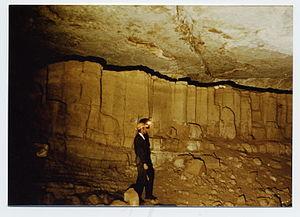
Les grottes de Sof Omar forment un système de grottes de quinze kilomètres de longueur en Éthiopie. Elles sont situées près de Robe, dans la zone Bale, région d'Oromia, dans le sud-est de l'Éthiopie. La rivière Weyib traverse le complexe ; elle s'enfonce dans les grottes à Ayiew Maco et réapparaît à la résurgence d'Holuca, un kilomètre et demi plus loin. Elles sont connues pour leurs nombreux piliers, notamment ceux de la « chambre des colonnes ».